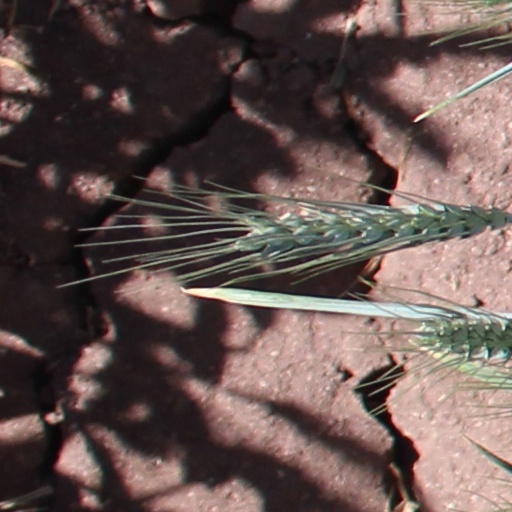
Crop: wheat